Hotel Nacional de Cuba

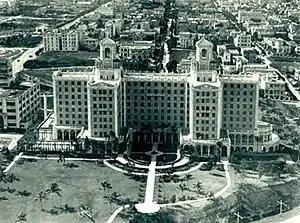
The National Hotel of Cuba, circa 1933.

The Hotel Nacional was designed by the New York architecture firm of McKim, Mead and White, financed by the National City Bank of New York, and constructed in fourteen months by the U.S. engineering firm of Purdy and Henderson. The structure contains a mix of styles, including Sevillian, Roman, Moorish and Art Deco. The Palladian style entrance portico has two stylized column capitals and quoins of coral stone.